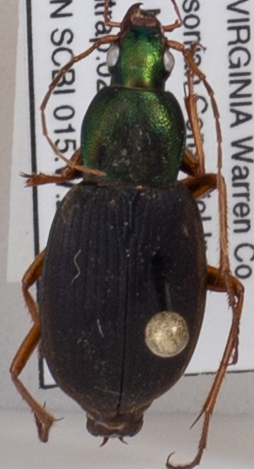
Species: Chlaenius aestivus
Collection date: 2022-06-02 04:00:00
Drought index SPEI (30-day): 2.09
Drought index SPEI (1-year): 0.534
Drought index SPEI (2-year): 0.8